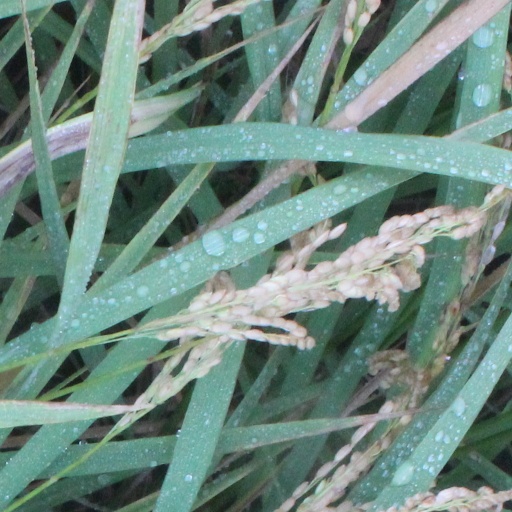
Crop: rice